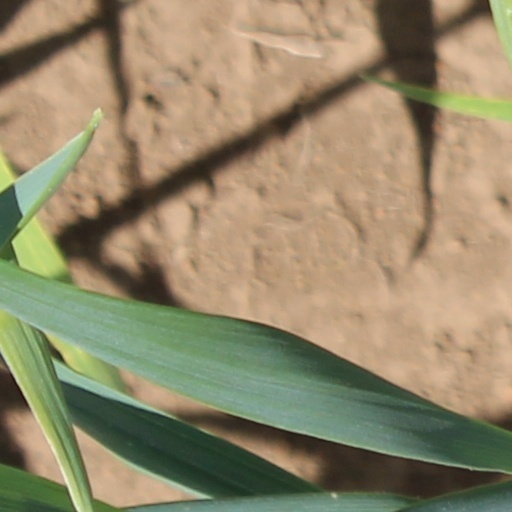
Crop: wheat